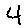
Label: 4